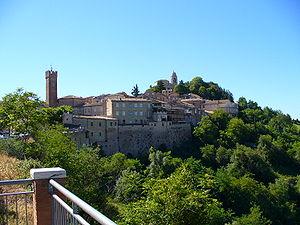
Santa Vittoria in Matenano est une commune italienne d'environ 1 500 habitants, située dans la province de Fermo, dans la région Marches, en Italie centrale.